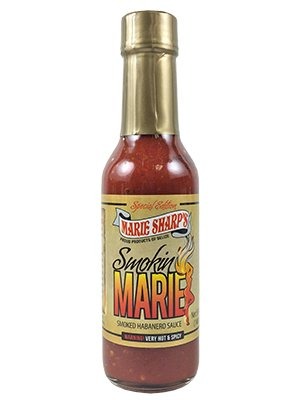
Item Name: Marie Sharp's Smokin Marie Habanero Pepper Sauce, 5oz. (Pack of 3)
Value: 15.0
Unit: Fl Oz

Price: 6.65